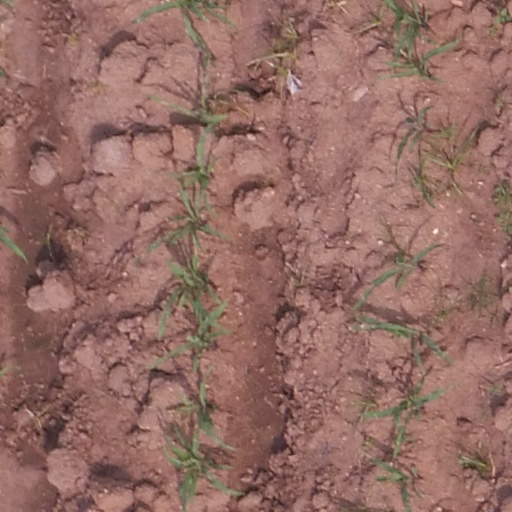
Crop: maize; corn